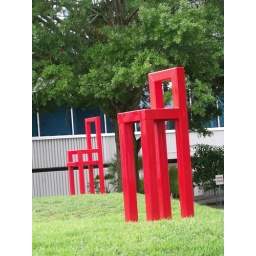
red chairs in a green setting